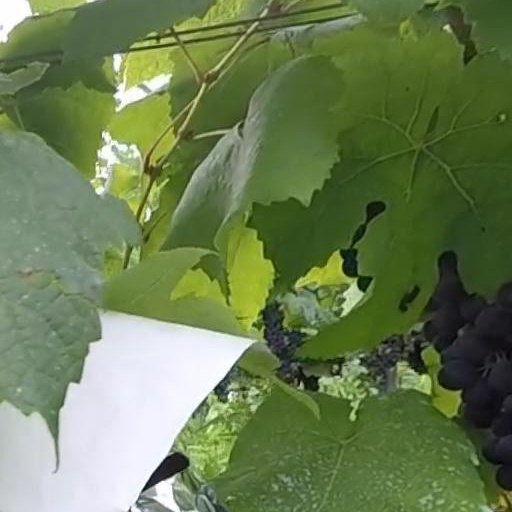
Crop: grape